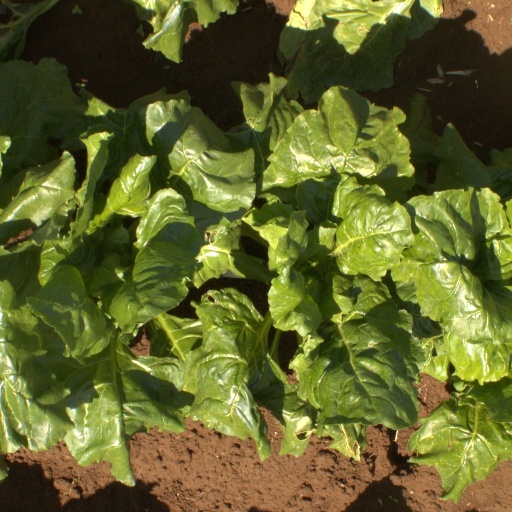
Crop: sugar beet